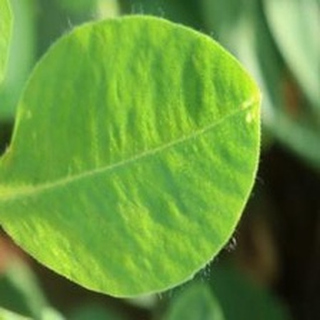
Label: healthy_groundnut